Museum of Food and Drink

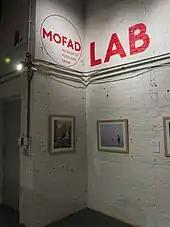
MOFAD Lab in Williamsburg

The Museum of Food and Drink (MOFAD) is a New York City educational non-profit and museum that seeks to change the way people think about food and drink. The museum's work explores "the ways food and beverage impact our culture, politics, economy, history, and more."